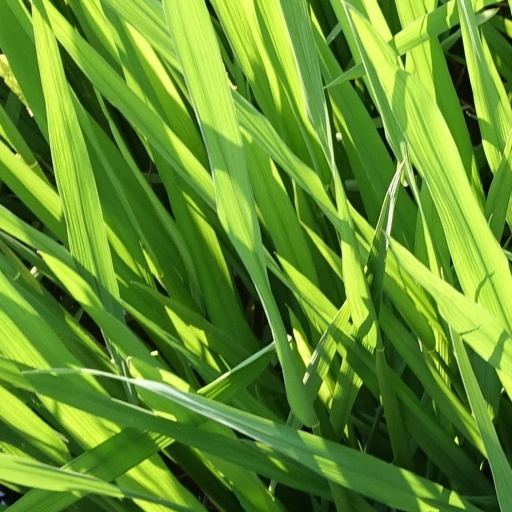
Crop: rice